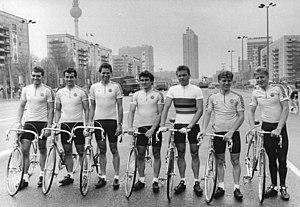
La Course de la Paix est une épreuve cycliste à étapes, créée en 1948. Organisée par les quotidiens des partis communistes polonais Trybuna Ludu et tchécoslovaque Rudé Právo, la course se dispute jusqu'en 1951 entre Varsovie et Prague. En 1952, le journal Neues Deutschland, organe du Parti socialiste unifié d'Allemagne se joint à l'organisation. Désormais, la Course de la Paix alterne ses départs et ses arrivées entre les trois capitales, Berlin, Prague et Varsovie. Cette organisation dure jusqu'en 1984. En 1985 et 1986, les soviétiques sont associés à l'organisation de la course : le quotidien la Pravda devient coorganisateur et les départs sont donnés de Moscou puis de Kiev. Elle reprend en 1987 son parcours traditionnel, entre Berlin, Prague et Varsovie, et célèbre son 40ᵉ anniversaire en réunissant au départ de Berlin 156 coureurs répartis en 26 équipes venues de 3 continents. C'est son apogée. La première page du règlement de la Course de la Paix définit l'objectif de l'épreuve :